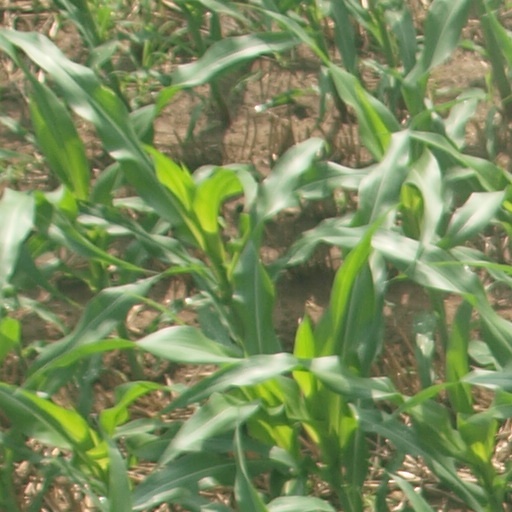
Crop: maize; corn